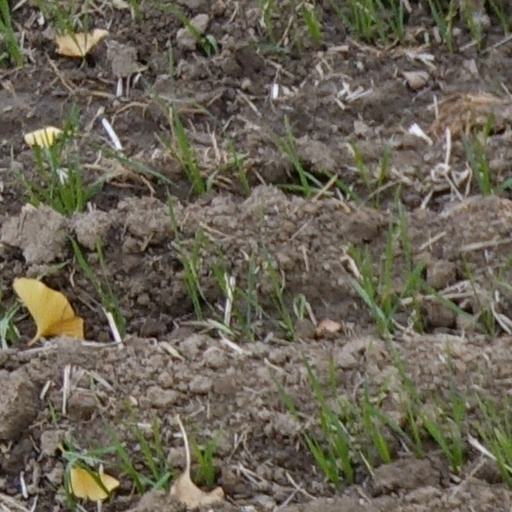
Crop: wheat